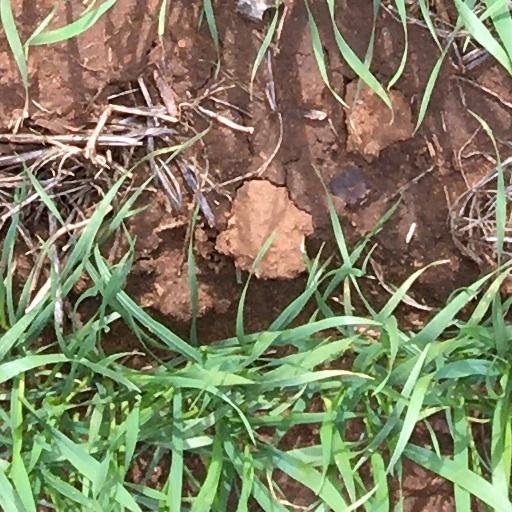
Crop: wheat